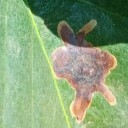
Label: Miner